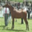
Label: horse